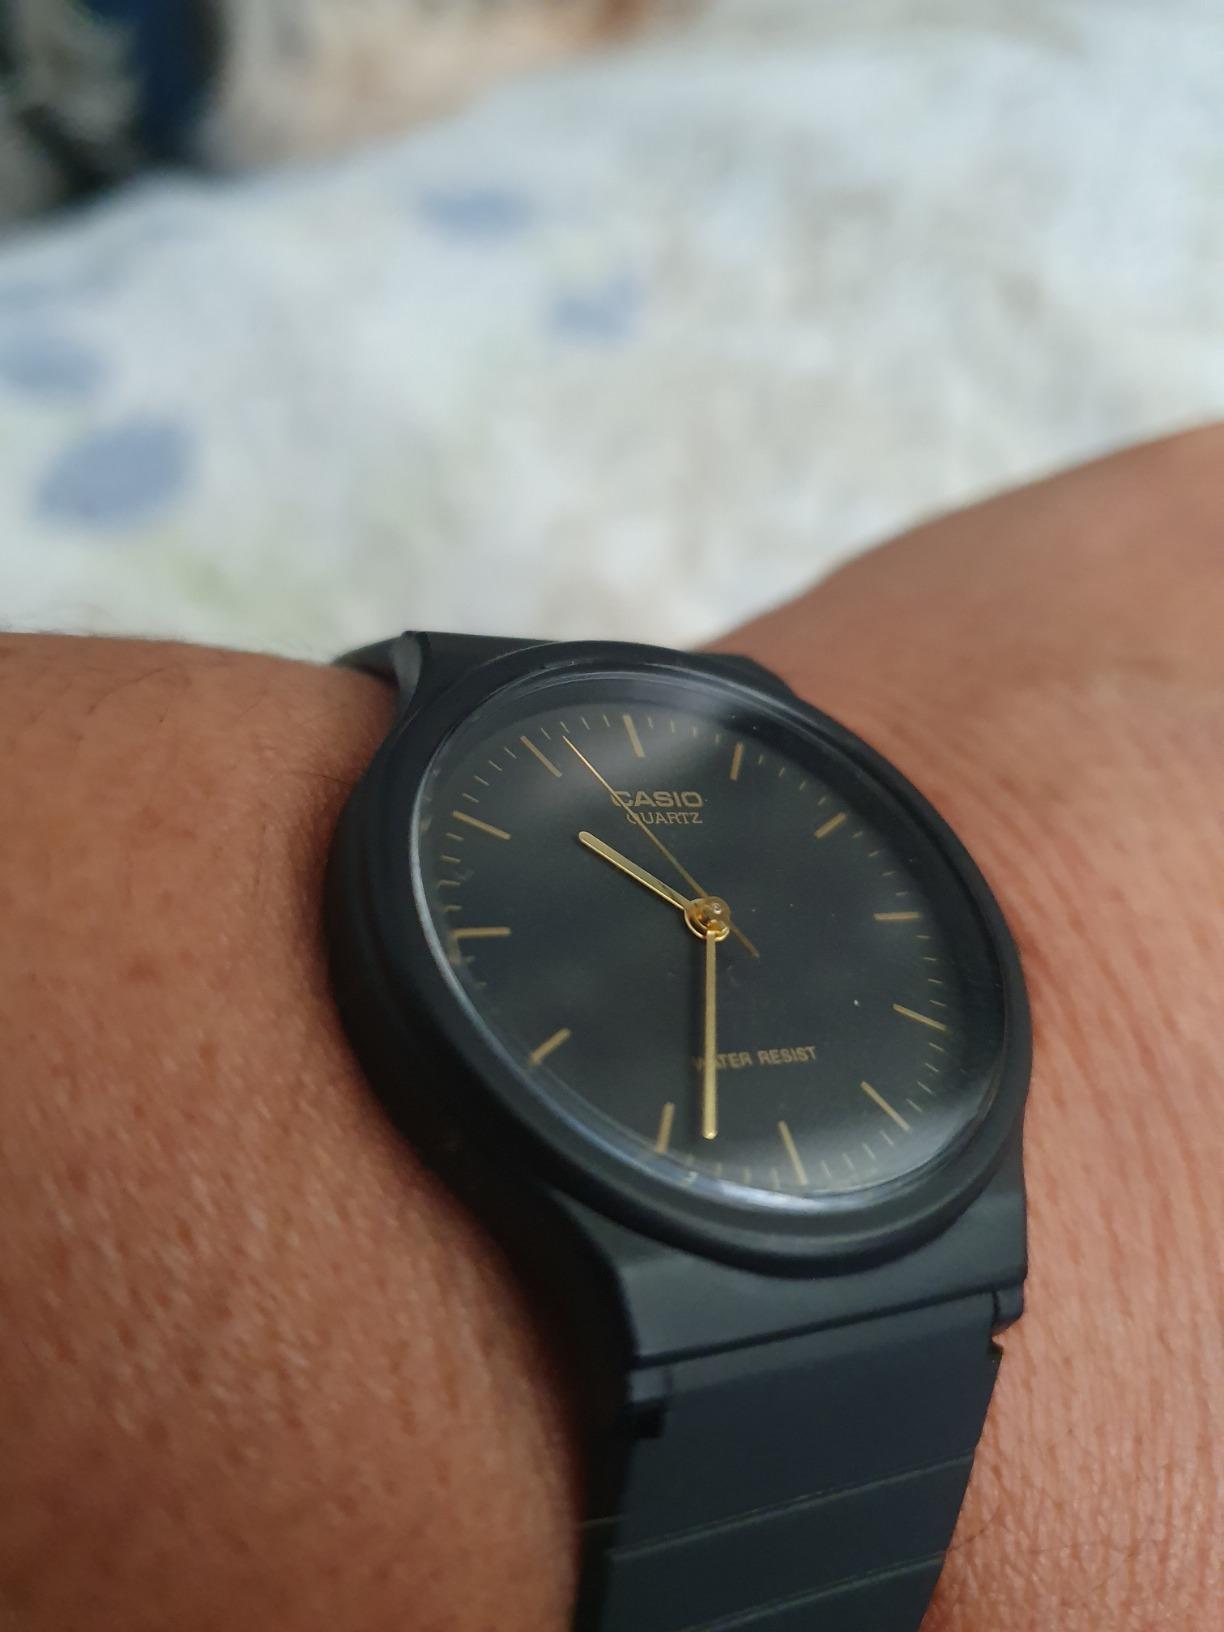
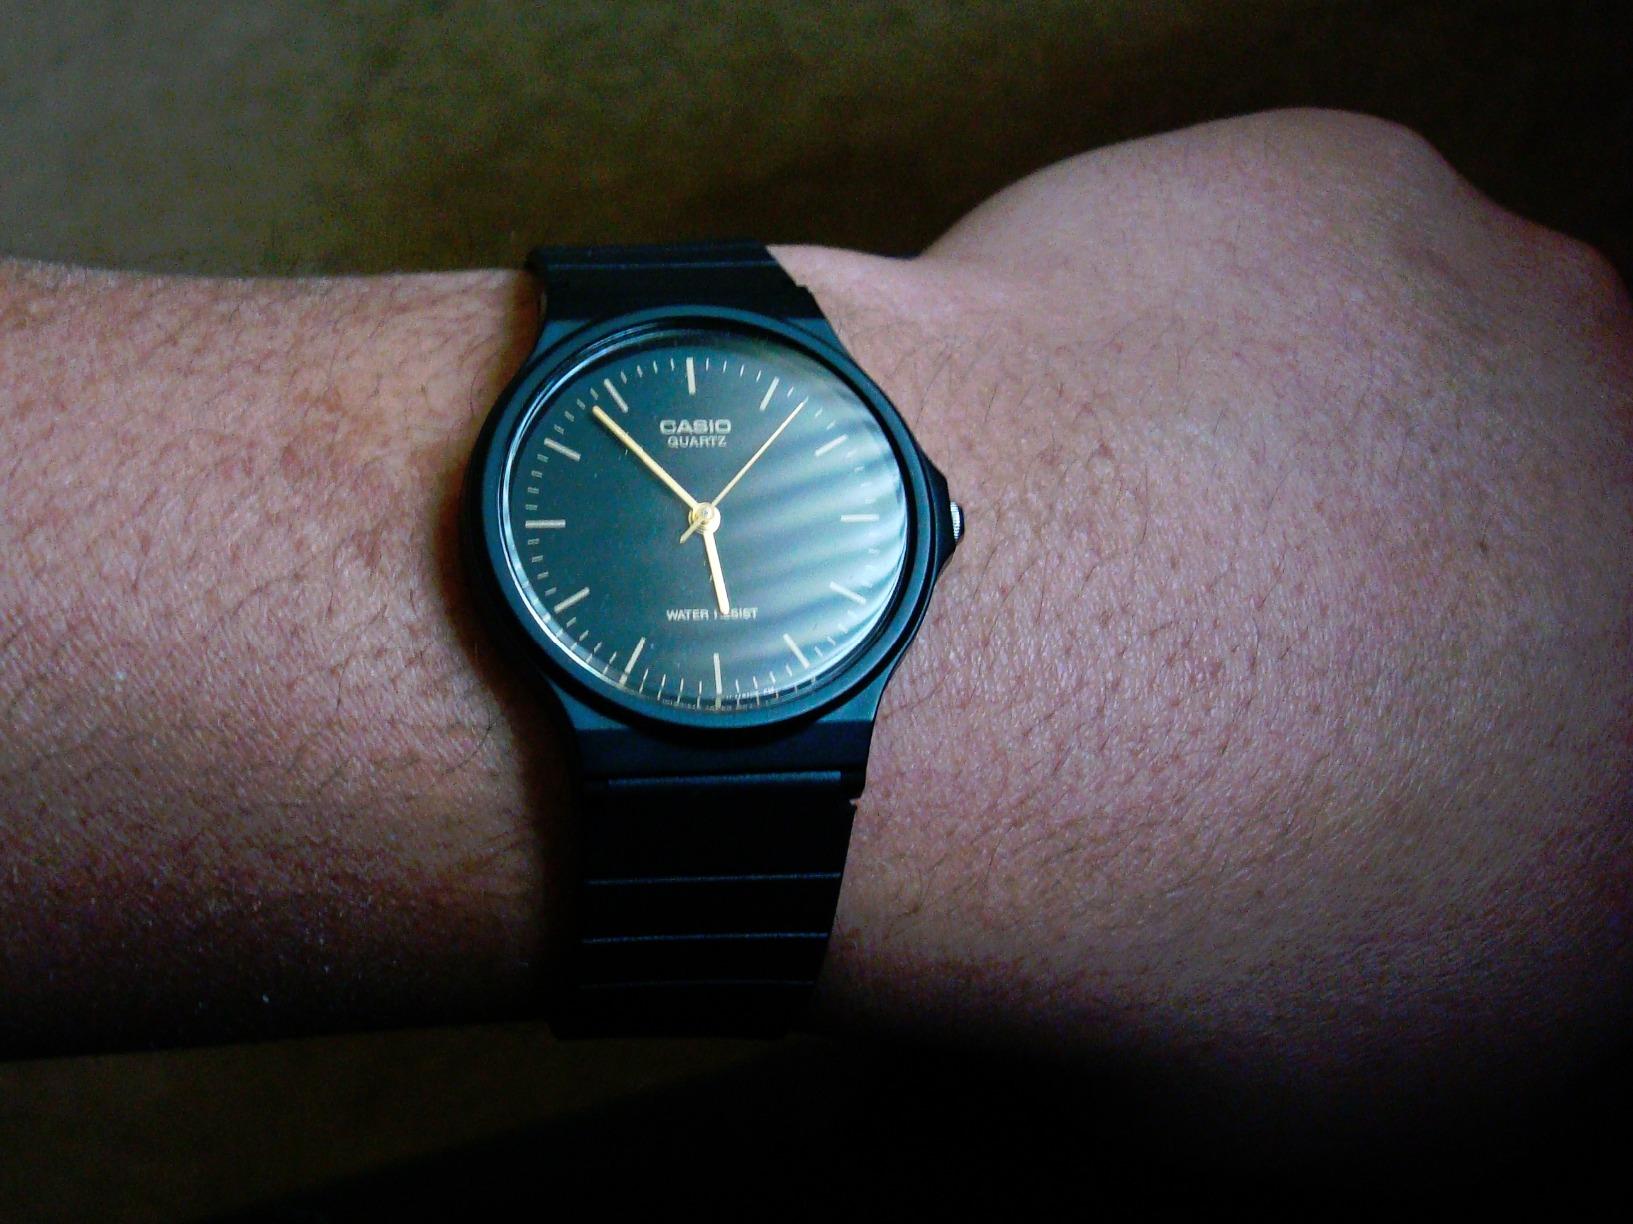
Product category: accessories_watch
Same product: yes